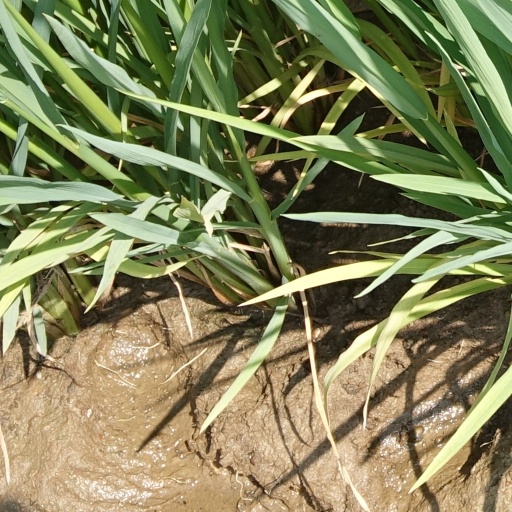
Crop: rice